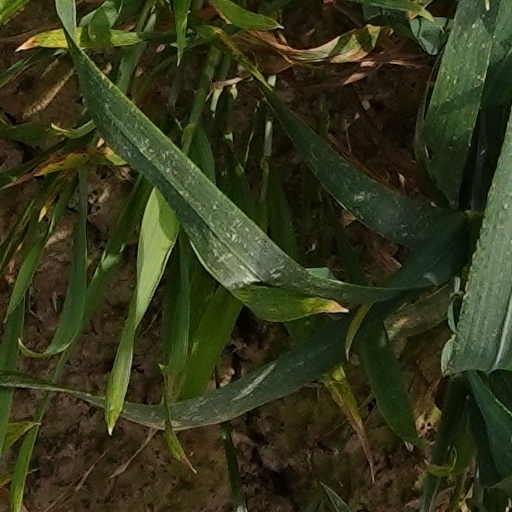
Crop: wheat